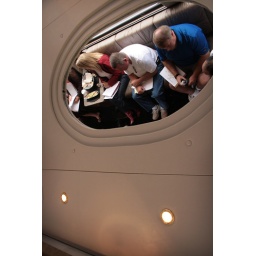
in the rock &amp;amp; roll retreat bus